South Chestnut Wind Project

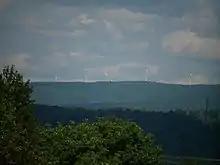
South Chestnut Wind Farm as seen on I-68 from the west.

The South Chestnut Wind Farm is a wind farm located in Fayette County, Pennsylvania with 23 2.0 MW Gamesa G87s that began commercial operation in 2012. The wind farm has a combined total nameplate capacity of 46 MW. The wind farm was developed by Iberdrola (now Avangrid in the US), and power produced by the wind farm is sold to Washington, D.C.